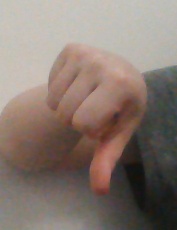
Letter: waw